Till (film)

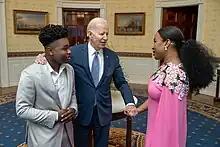
President Joe Biden greets cast members Jalyn Hall and Chukwu before a screening of the movie "Till" on February 16, 2023, in the Blue Room of the White House

Despite receiving nominations in several other ceremonies, Deadwyler was controversially not nominated for an Academy Award for Best Actress at the 95th Academy Awards, prompting Chukwu to criticise the film industry for "upholding whiteness and perpetuating an unabashed misogyny towards Black women". In the wake of this decision, widely considered a snub, film critic Robert Daniels of the "Los Angeles Times" lamented on how the film industry at large fails Black women, with the lack of a nomination for Deadwyler or Viola Davis in "The Woman King" serving to exemplify this.